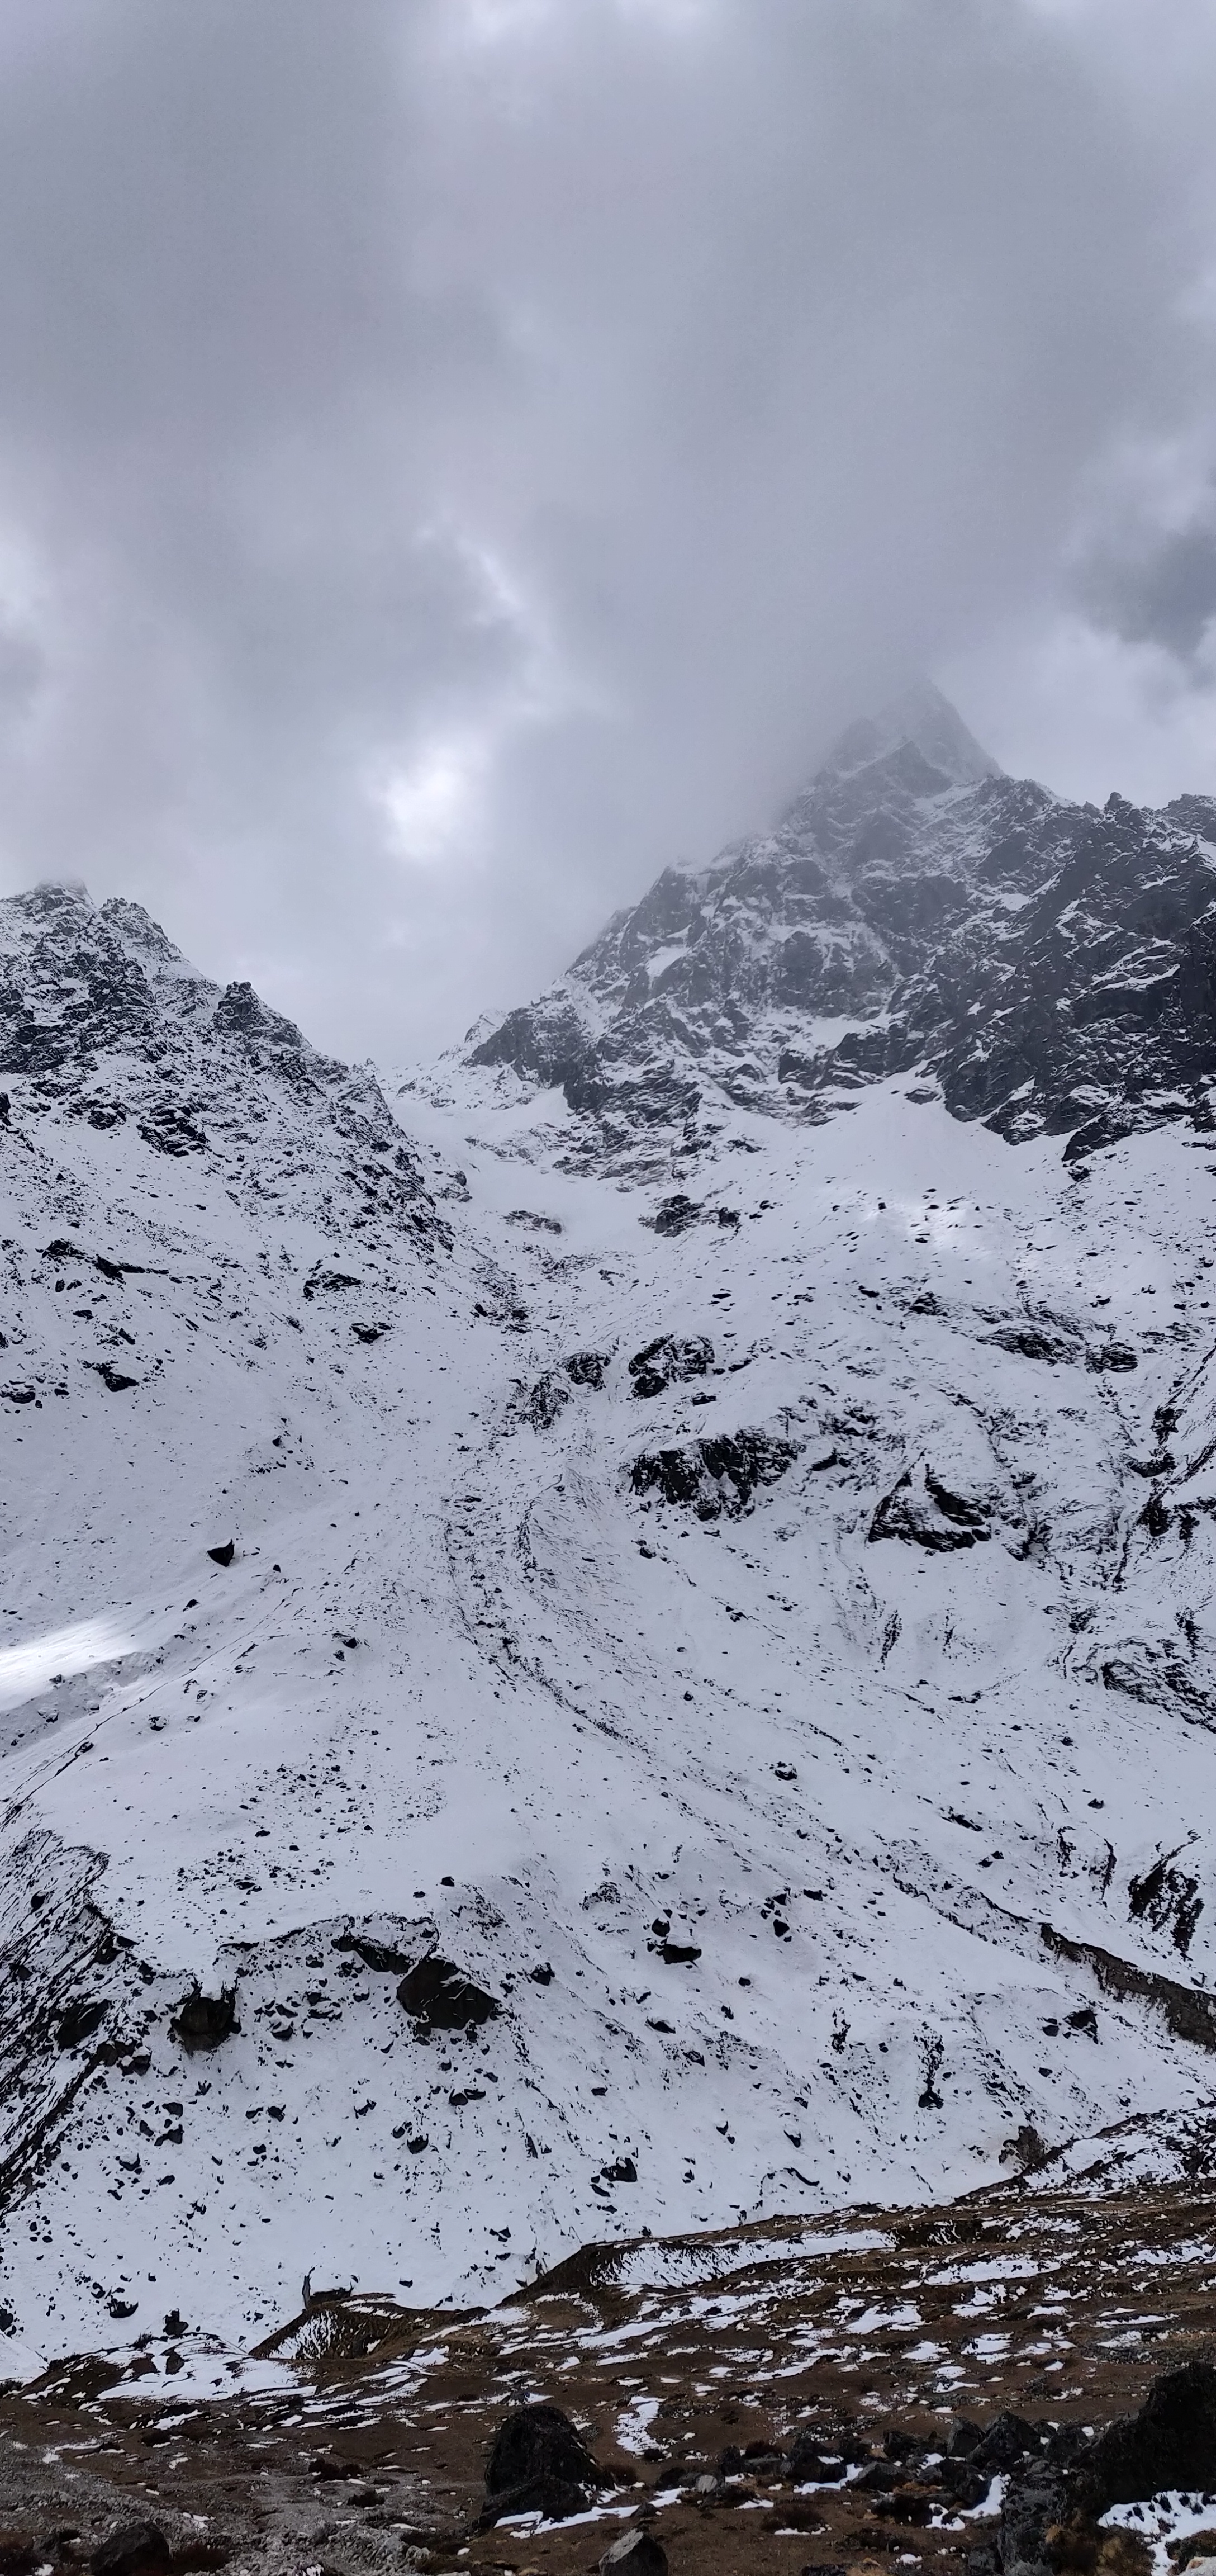
snow, mountainous landforms, mountain, geological phenomenon, highland, mountain range, glacial landform, winter, sky, ridge, atmospheric phenomenon, moraine, alps, wilderness, hill station, massif, cirque, freezing, fell, mountain pass, ice, valley, cloud, slope, tree, summit, terrain, ice cap, hill, landscape, glacier, ar te, black and white, tundra